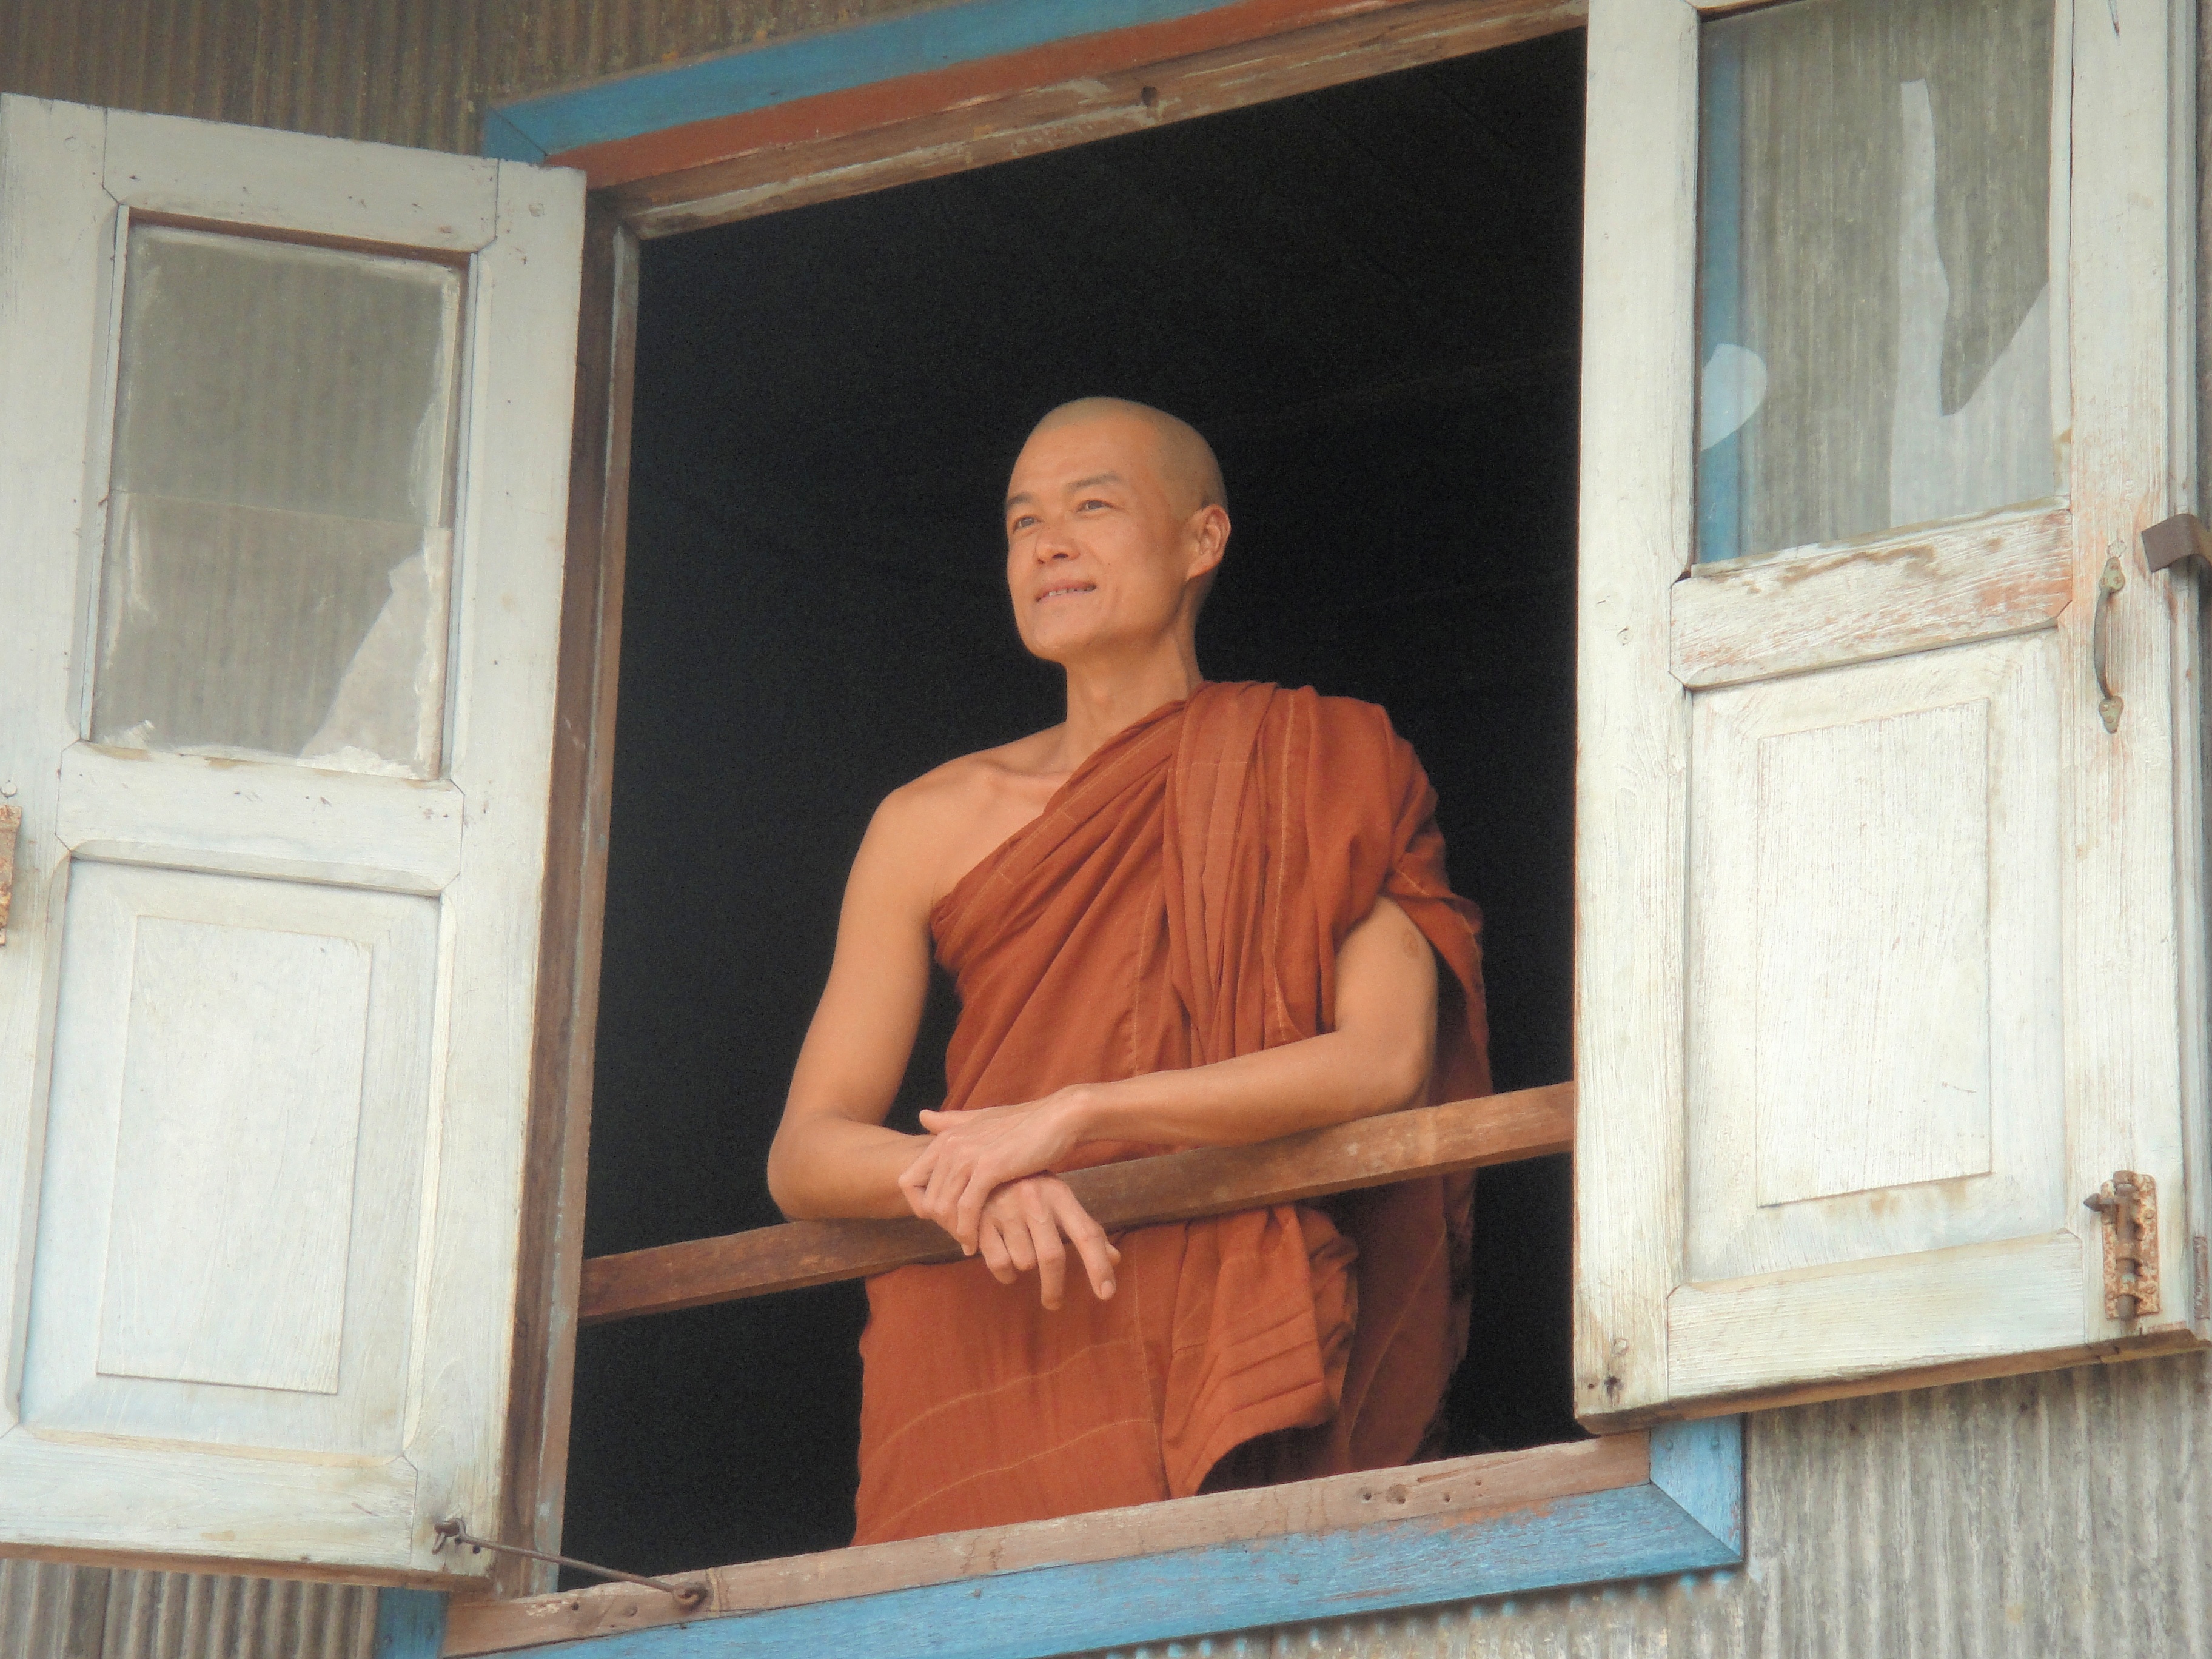
wood, house, window, home, wall, monk, buddhism, religion, interior design, art, photograph, picture frame, myanmar, burma